Rafael Albrecht

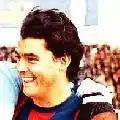
Albrecht in 1968

José Rafael Albrecht (23 August 1941 – 3 May 2021) was an Argentine professional footballer who played as a defender. He represented Argentina at the 1962 and 1966 World Cups.